Cardona, Spain

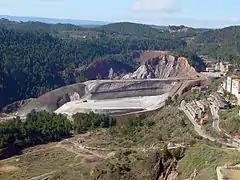
Rock salt mine in Cardona

Near the town is an extensive deposit of rock salt. The salt forms a mountain mass (called "Muntanya de Sal") covered by a thick bed of a reddish-brown clay, and apparently resting on a yellowish-grey sandstone. It is generally more or less translucent, and large masses of it are quite transparent. The hill has been worked like a mine since Roman times; pieces cut from it have been carved by artists in Cardona into images, crucifixes and many articles of an ornamental kind.